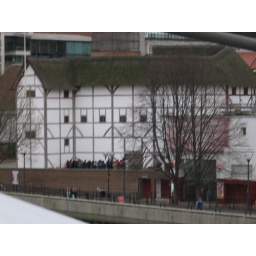
long day in london.. this is from that long silver bridge